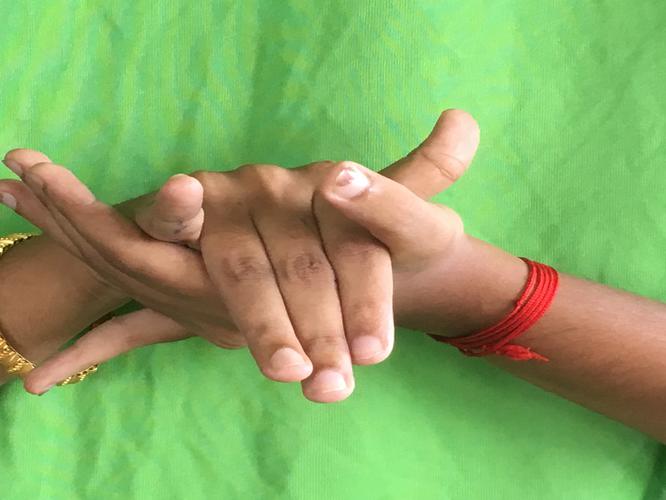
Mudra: Kurma
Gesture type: double_hand